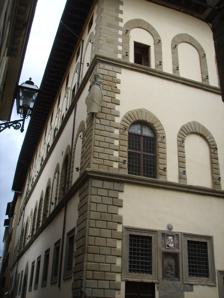
Building: Palazzo Borgherini-Rosselli del Turco
Country: Italy
Year built: 1507
Facade of Palace The Palazzo Borgherini-Rosselli del Turco is a Renaissance -style palace located in central Florence , region of Tuscany , Italy. It stands beside the church of Santi Apostoli . The palace was designed by Baccio d'Agnolo . From this palace, in 1529, were expropriated the chests containing panels painted by Jacopo Pontormo for the Borgherini. The nearby Palazzo Bartolini Salimbeni on Piazza Santa Trinita was also designed by Baccio d'Agnolo References